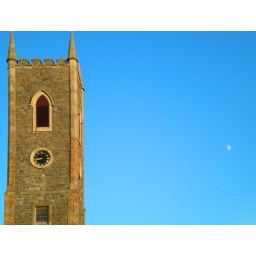
The clock tower of a church in Portstewart, with the moon to the right.